Cleveland

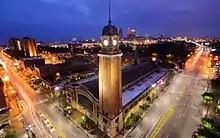
The Ohio City neighborhood at night

According to the U.S. Census Bureau, the city has a total area of , of which is land and is water. The shore of Lake Erie is above sea level; however, the city lies on a series of irregular bluffs lying roughly parallel to the lake. In Cleveland these bluffs are cut principally by the Cuyahoga River, Big Creek, and Euclid Creek.